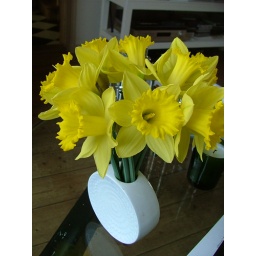
lot's of flowers in the house